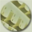
Label: keyboard